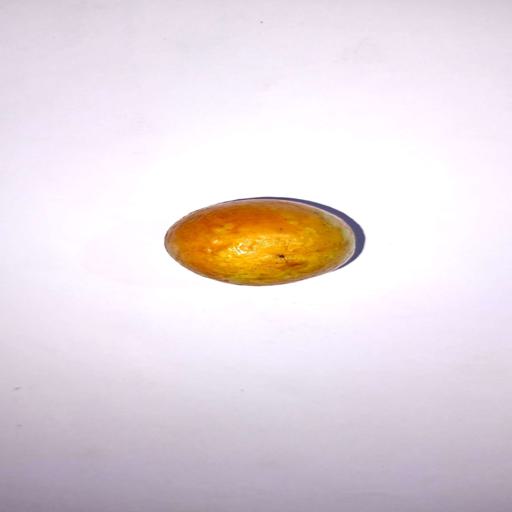
Label: healthy